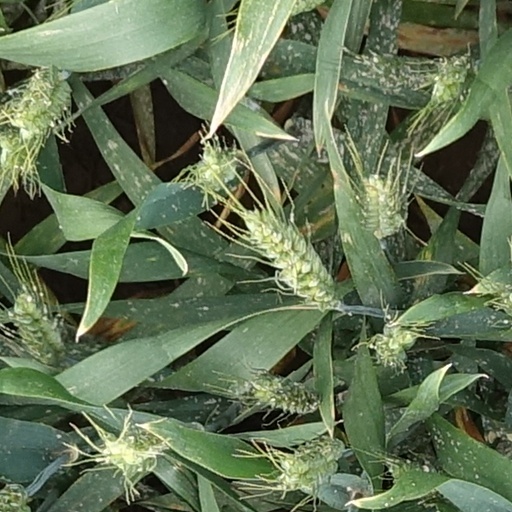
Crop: wheat